Bangsamoro Parliament

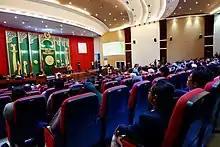
Old plenary hall at the Shariff Kabunsuan Cultural Complex auditorium.

The first Bangsamoro Parliament is an interim legislature headed by the Bangsamoro Transition Authority (BTA). The first set of members of the BTA took their oath on February 22, 2019. The effective abolishment of the precursor autonomous region, Autonomous Region in Muslim Mindanao (ARMM) took place following the official turnover of the ARMM to the Bangsamoro Autonomous Region occurred on February 26, 2019.